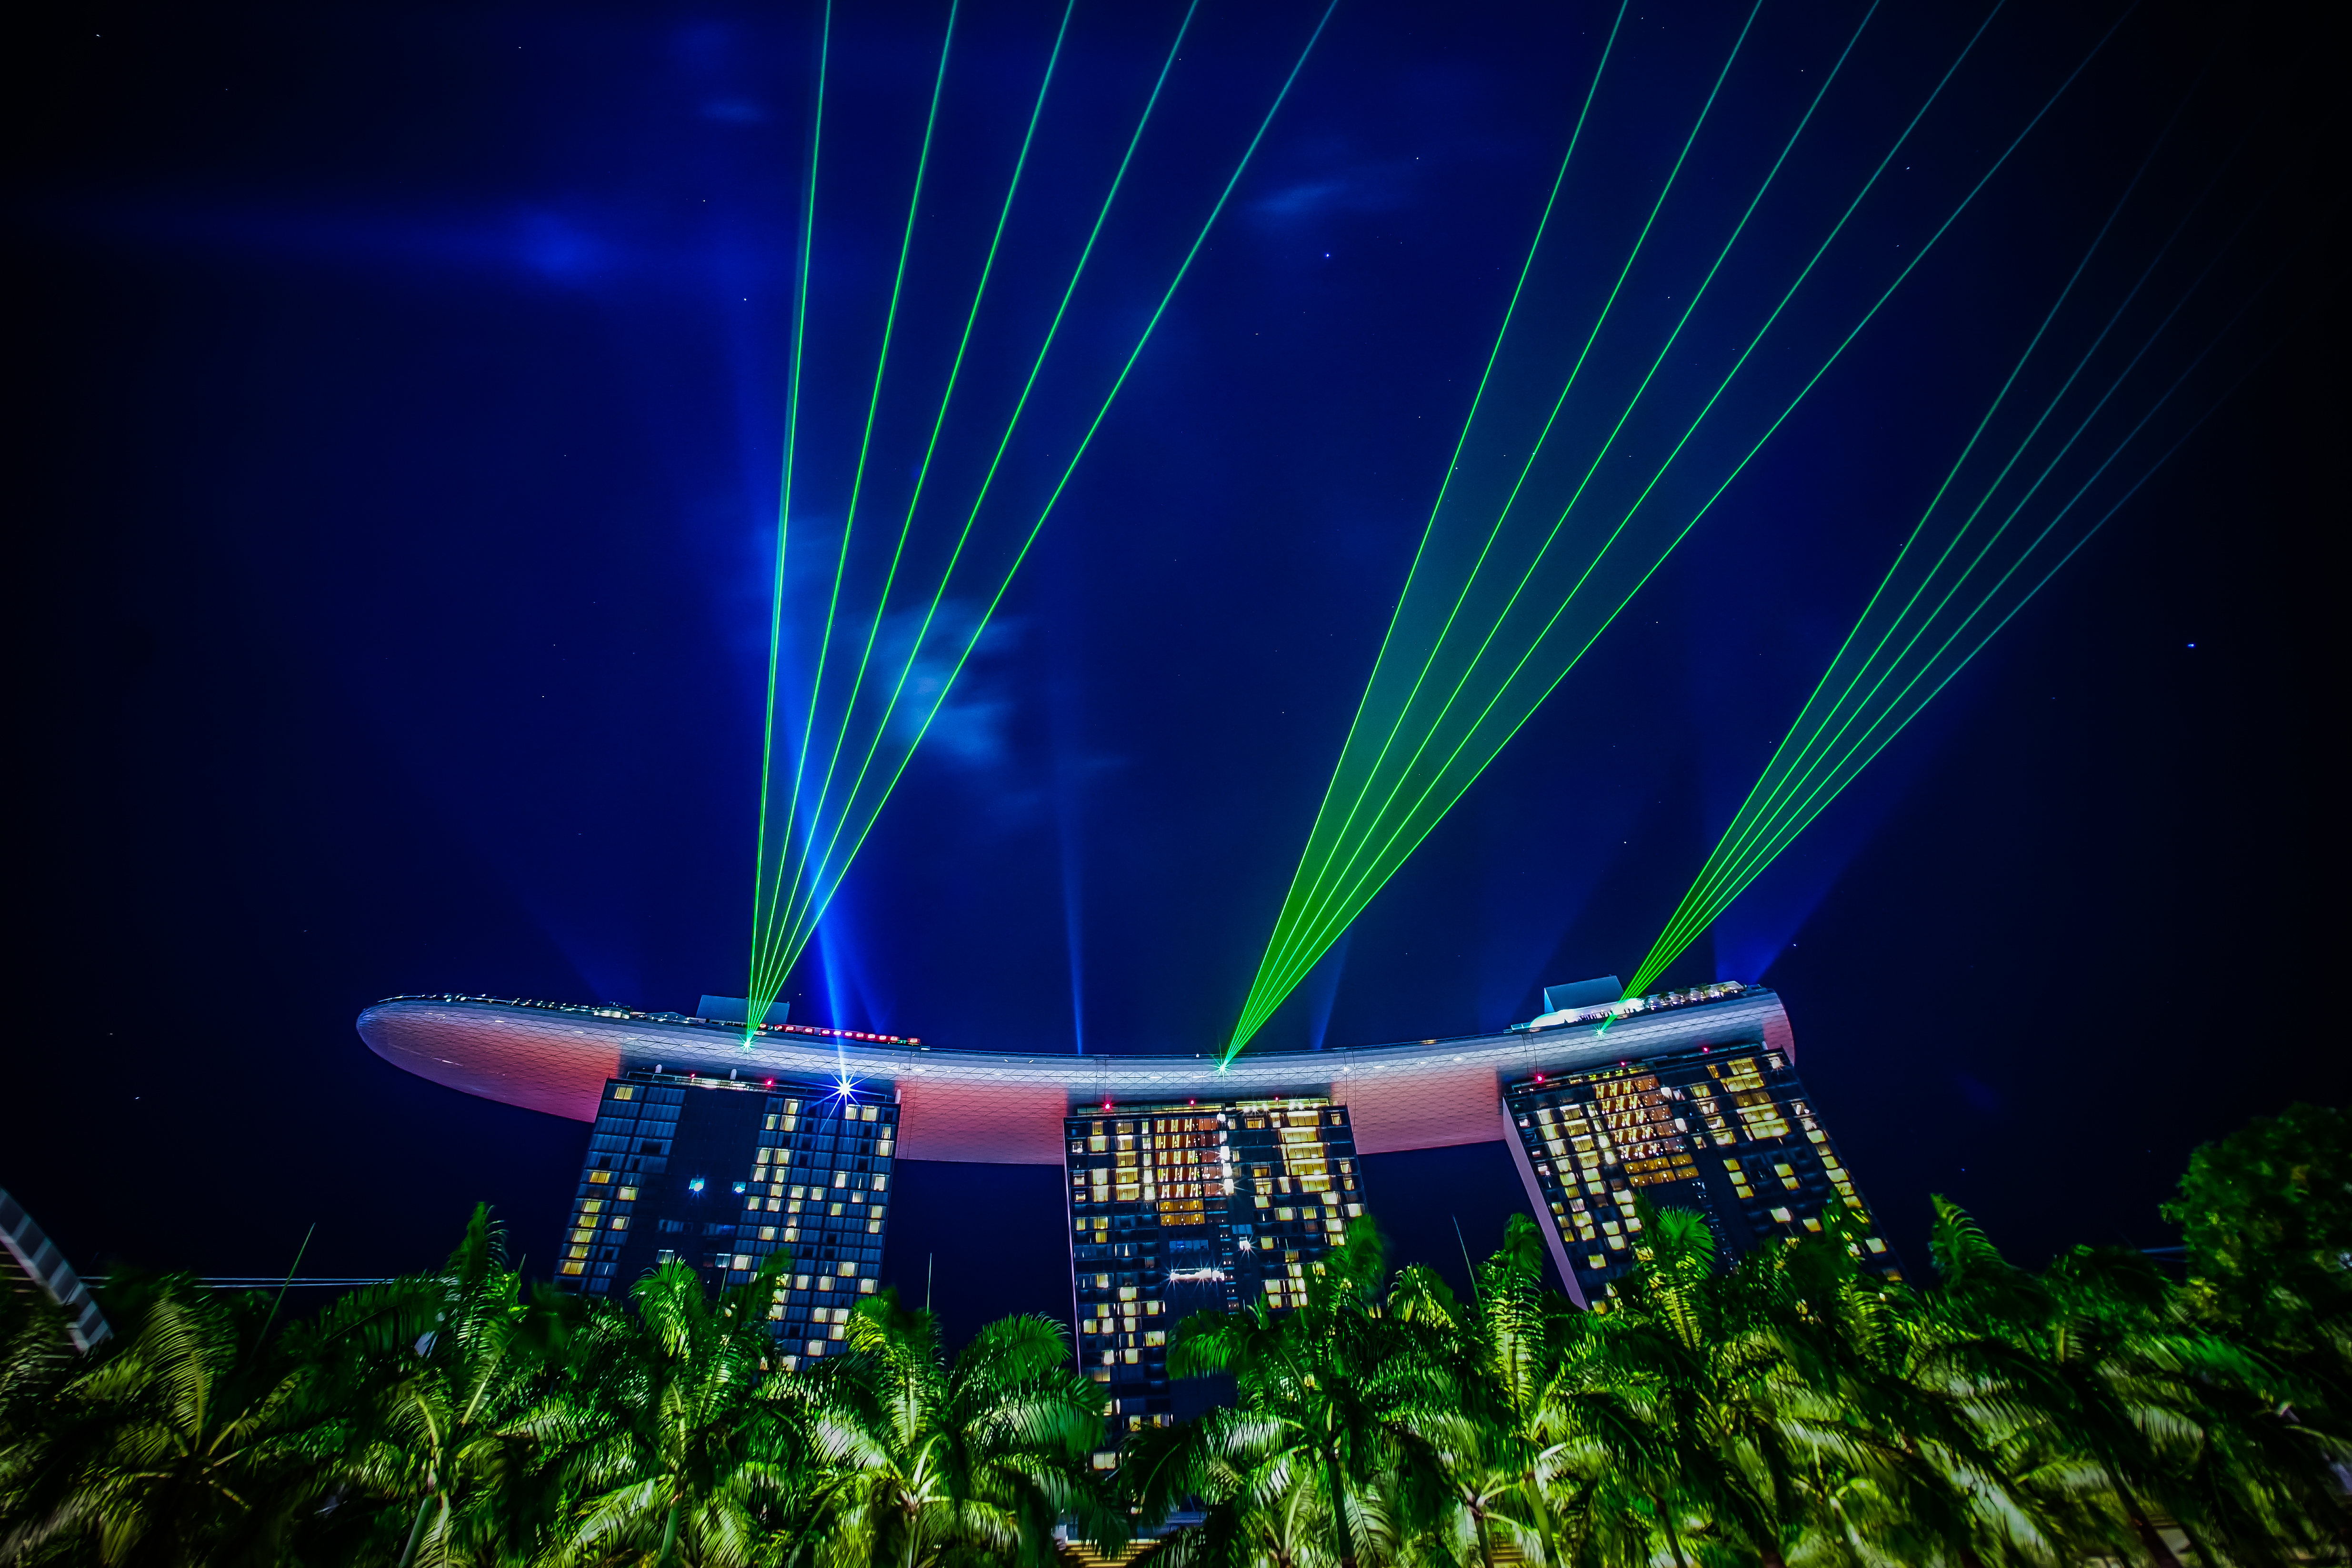
light, night, stadium, lightshow, stage, performance, singapore, marinabay, ilce7m2, superwideheliar15mmf45, laserlights, marinabaysands, lasebeams, wonderfullshow, wonderfull, atmosphere of earth, computer wallpaper